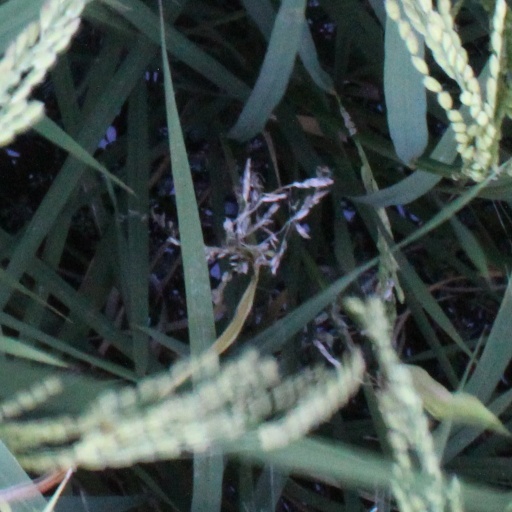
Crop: rice